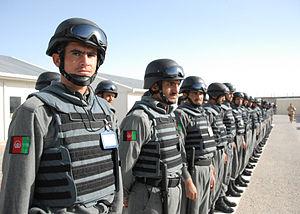
La Mission OTAN de formation en Afghanistan était une organisation militaire multinationale, initiée en novembre 2009 et dissoute fin 2014, chargée de fournir une formation de niveau supérieur pour les Forces armées afghanes regroupant la composante terre la composante air, les forces de police ainsi que l'Académie militaire nationale d'Afghanistan et les différentes écoles. Elle était aussi chargée de l'élaboration de la doctrine, de la formation et du conseil de la police nationale afghane. L'unité était placée sous le double commandement, de la MFO-A et du CSTC-A.